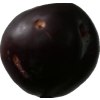
Label: plum